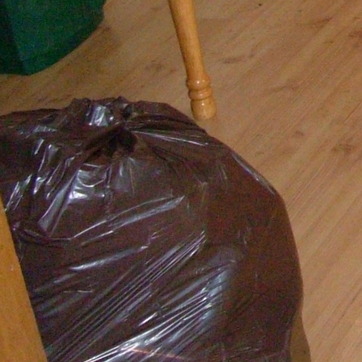
Material: plastic